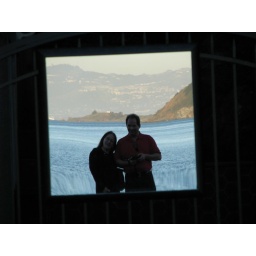
Picture taken in a mirror hanging on an exterior wall